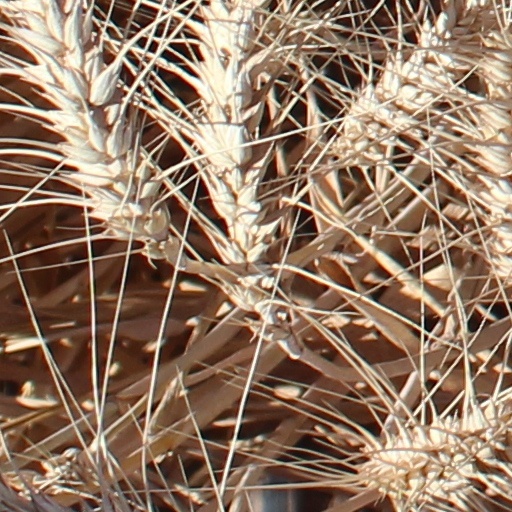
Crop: wheat